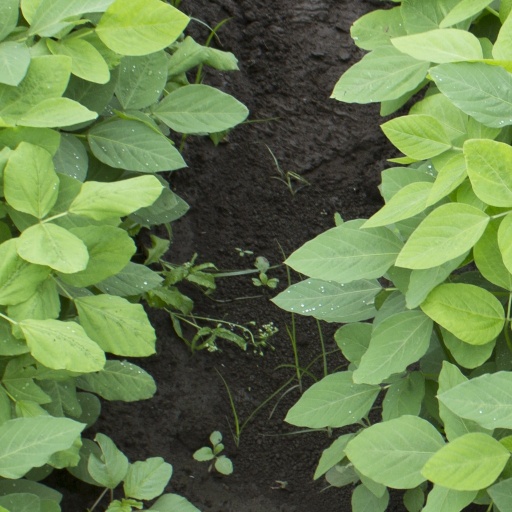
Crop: soybean